Jubilee (character)

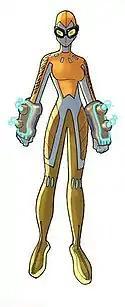
Jubilee as Wondra. Art by Humberto Ramos.

After her time in the X-Corps, Jubilee returns to Los Angeles with Skin, but the two (along with Magma and other mutants) are kidnapped and crucified on the front lawn of the X-Mansion by the Church of Humanity. Jubilee, Magma, and the others recover from the attack thanks to Angel's healing blood, but Skin is unable to be healed and dies. Jubilee becomes depressed due to the loss of her friend, and reunites with Husk. The two, along with Angel, attend Skin's funeral. Since the gravekeeper would not allow a mutant to be buried in his cemetery, he has Skin cremated and gives Jubilee his ashes. Afterward, Jubilee goes on a few missions with Nightcrawler and Havok's Uncanny X-Men team, but is taken off the active roster when Cyclops decides she needs a mental break.